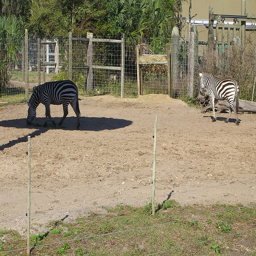
a couple of zebras standing in some dirt in a fence
A couple of Zebras are enjoying their time in the field.
Two zebra are walking around a fenced yard.
Some zebra standing in a fenced in area.
A set of zebra grazing in a zoo pin.